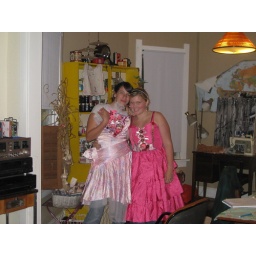
girls in pink prom dresses